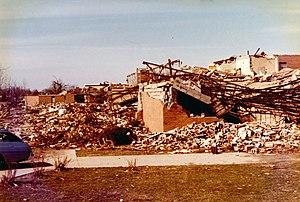
Le Super Outbreak était l'éruption de tornades la plus importante jamais enregistrée en 24 heures aux États-Unis avant 2011. Du 3 au 4 avril 1974, 148 tornades frappèrent treize États ainsi que l'extrême Sud-Ouest de l'Ontario au Canada, sur 1 440 km² de territoire, la plus grande partie se trouvant entre le Michigan et l'Alabama. Une de ces tornades a été reclassée en 1981 comme micro-rafale ce qui en laissait 147.